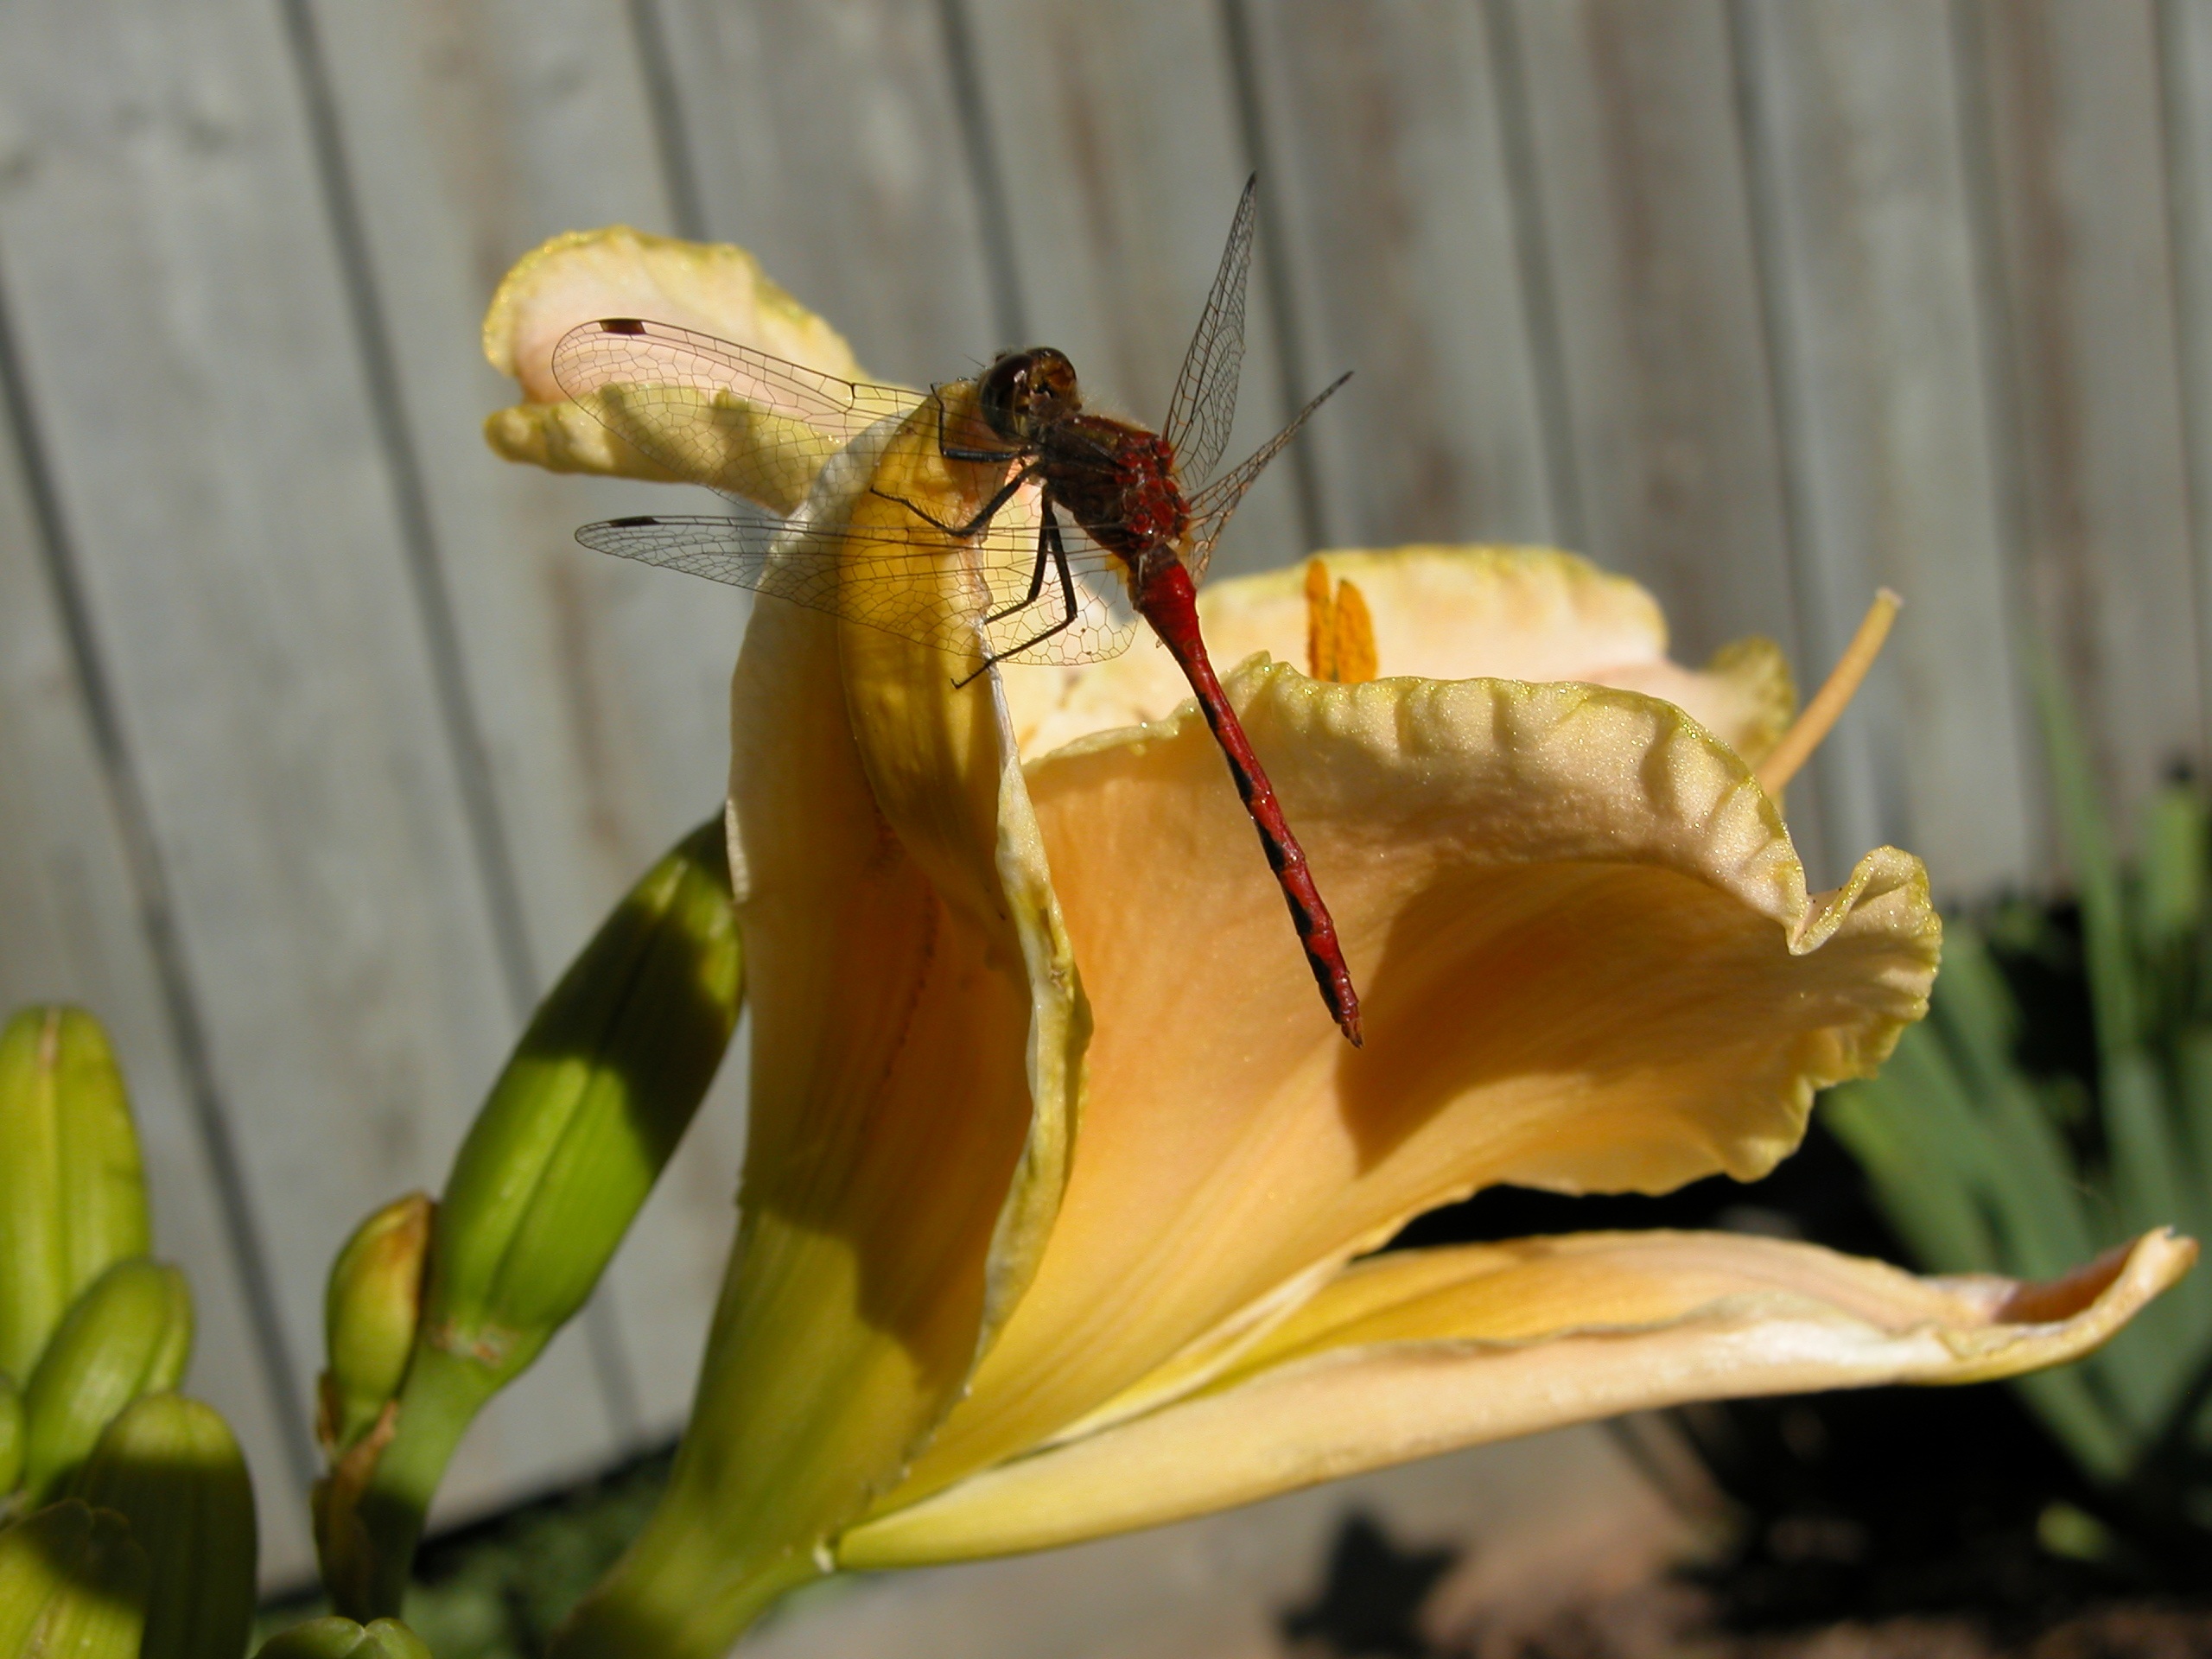
nature, plant, leaf, flower, petal, insect, botany, yellow, flora, fauna, invertebrate, close up, wings, bee, dragonfly, nectar, daylily, macro photography, honey bee, pollinator, plant stem, membrane winged insect